6th Infantry Regiment (United States)

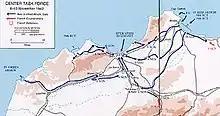
Map showing the movements of the Center Task Force in Operation Torch.

In December 1917, the 6th Regiment was assigned to the 10th Infantry Brigade, 5th Division, and began training stateside. In the latter part of May 1918, the 6th Infantry Regiment was declared ready for introduction to combat and was placed at the disposal of the French for service at the front. In July 1918, a strategic offensive plan was agreed upon by the Allied commanders, the immediate purpose of which was to reduce the salients which interfered with further offensive operations. One of these was the Saint-Mihiel salient. The First U.S. Army was organized on 10 August and directed to launch an offensive on 12 September to reduce this salient. The 6th Regiment was destined to play an important role in this operation. On 1 December 1918 the 6th Regiment conducted a march from Luxembourg to the city of Trier, Germany, becoming the first American troops to enter that ancient city.